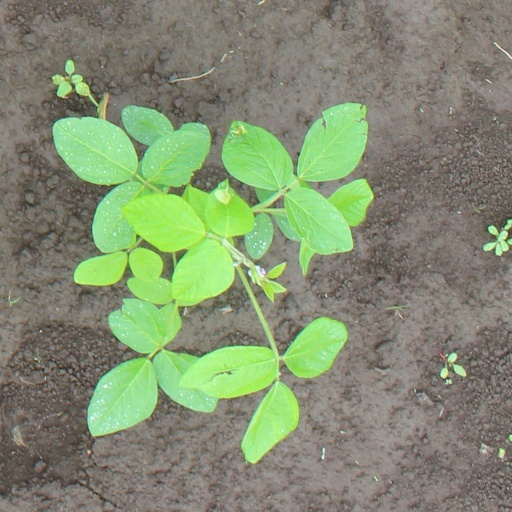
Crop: soybean